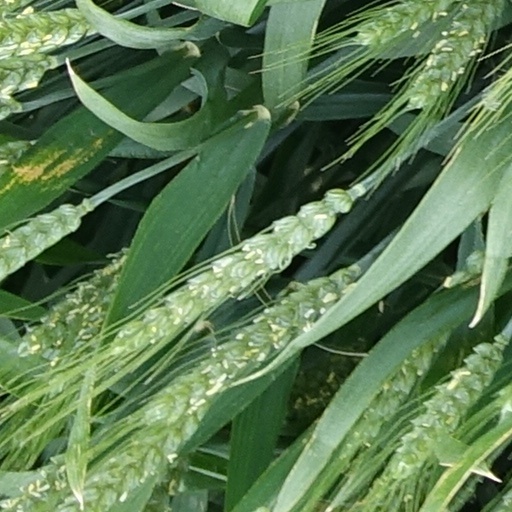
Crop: wheat